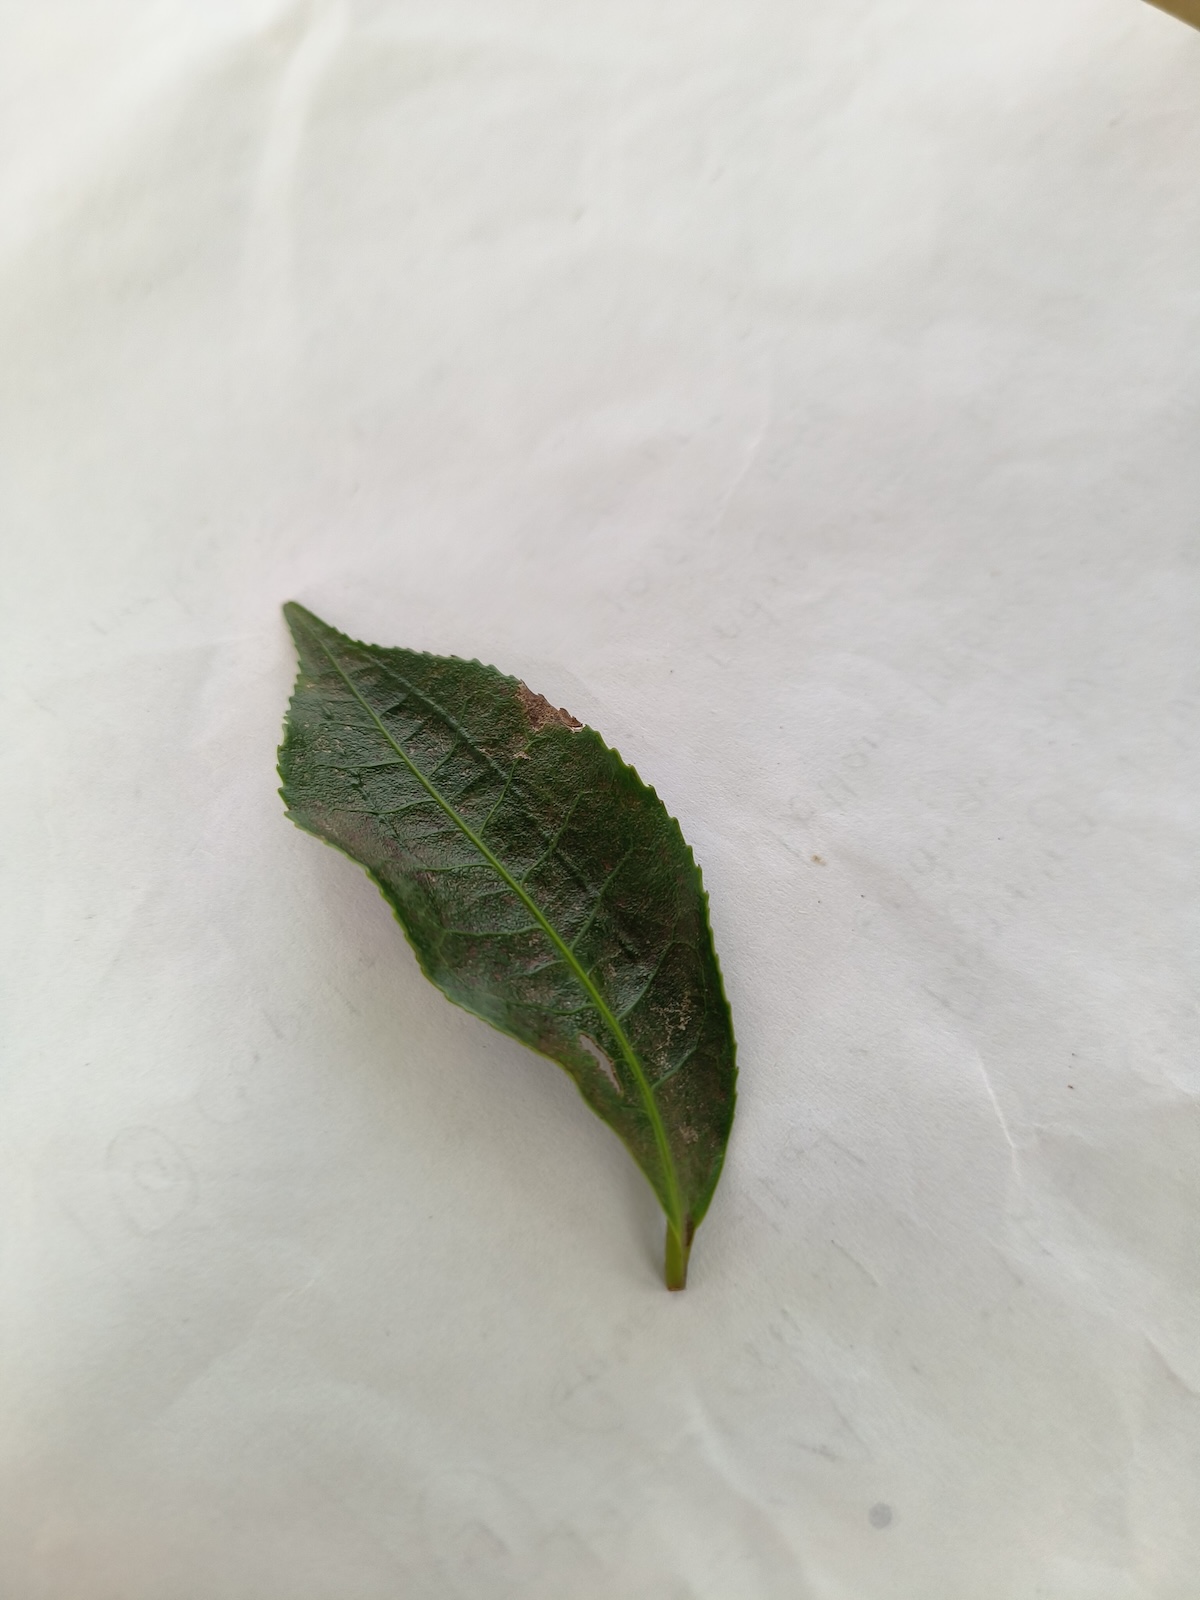
Label: Red spider